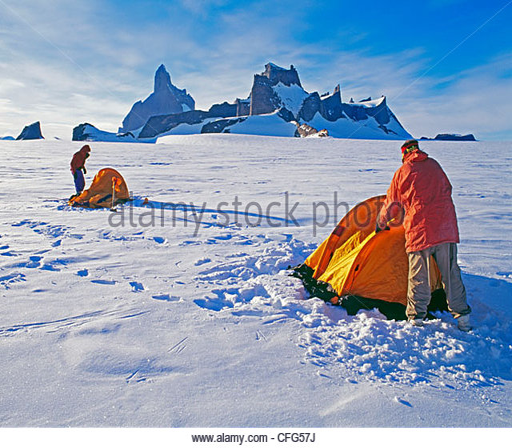
an expedition sets up camp